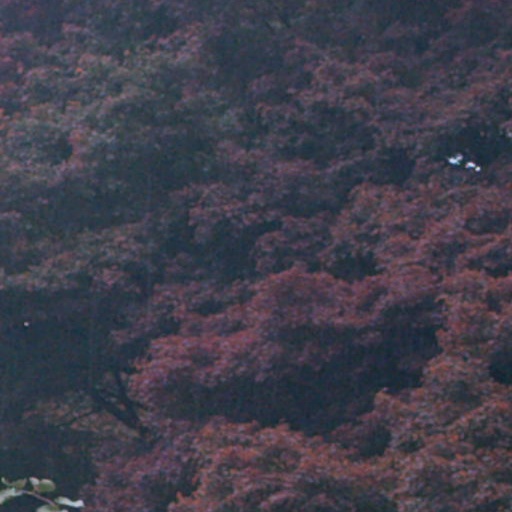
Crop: cassava